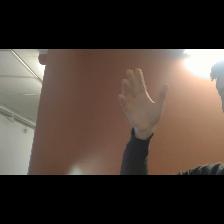
Label: Human